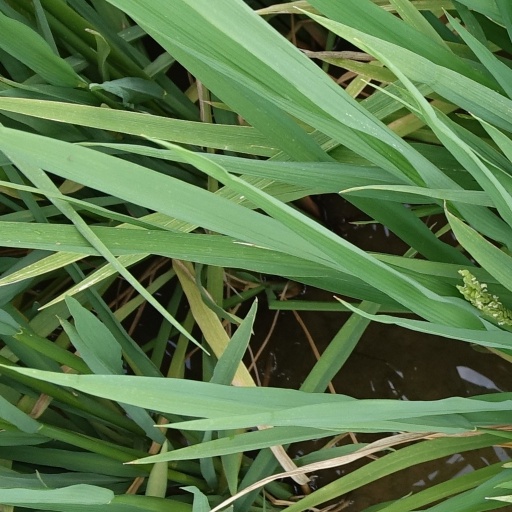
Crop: rice